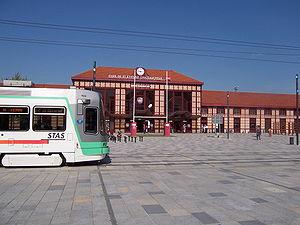
Gare de Saint-Étienne-Châteaucreux avec des poteaux de rugby installés à l'occasion de la Coupe du monde en 2007.
Cet article fournit diverses informations sur les quartiers de la ville de Saint-Étienne, une ville située dans le quart sud-est de la France.
La gare de Saint-Étienne-Châteaucreux est une gare ferroviaire française de la ligne de Moret-Veneux-les-Sablons à Lyon-Perrache, située à Châteaucreux, quartier légèrement excentré de la commune de Saint-Étienne, préfecture du département de la Loire, en région Auvergne-Rhône-Alpes.